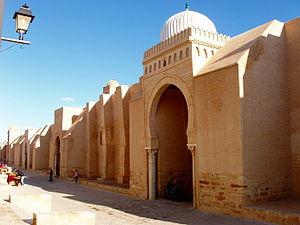
Un porche est, en architecture, une « pièce ou galerie se trouvant devant l'entrée d'une construction formant avant-corps bas, placé devant la façade du bâtiment qu'il commande » ; il est souvent hors œuvre. On peut le définir plus simplement comme une « construction en saillie qui abrite la porte d'entrée d'un édifice » ou comme « un vestibule, un hall ».